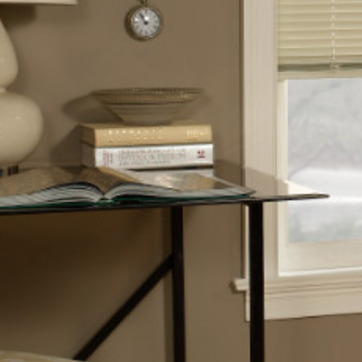
Material: paper